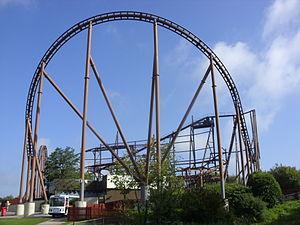
Camelot Theme Park était un parc à thème situé à Chorley, dans le Lancashire, en Angleterre. Il était basé sur la légende médiévale de Camelot.
Ces différentes listes sont non exhaustives.